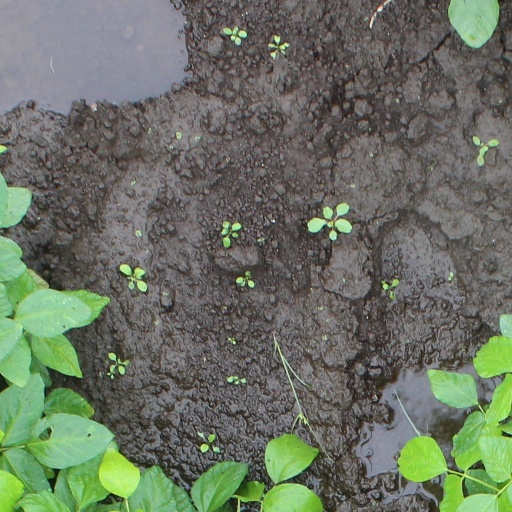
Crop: soybean